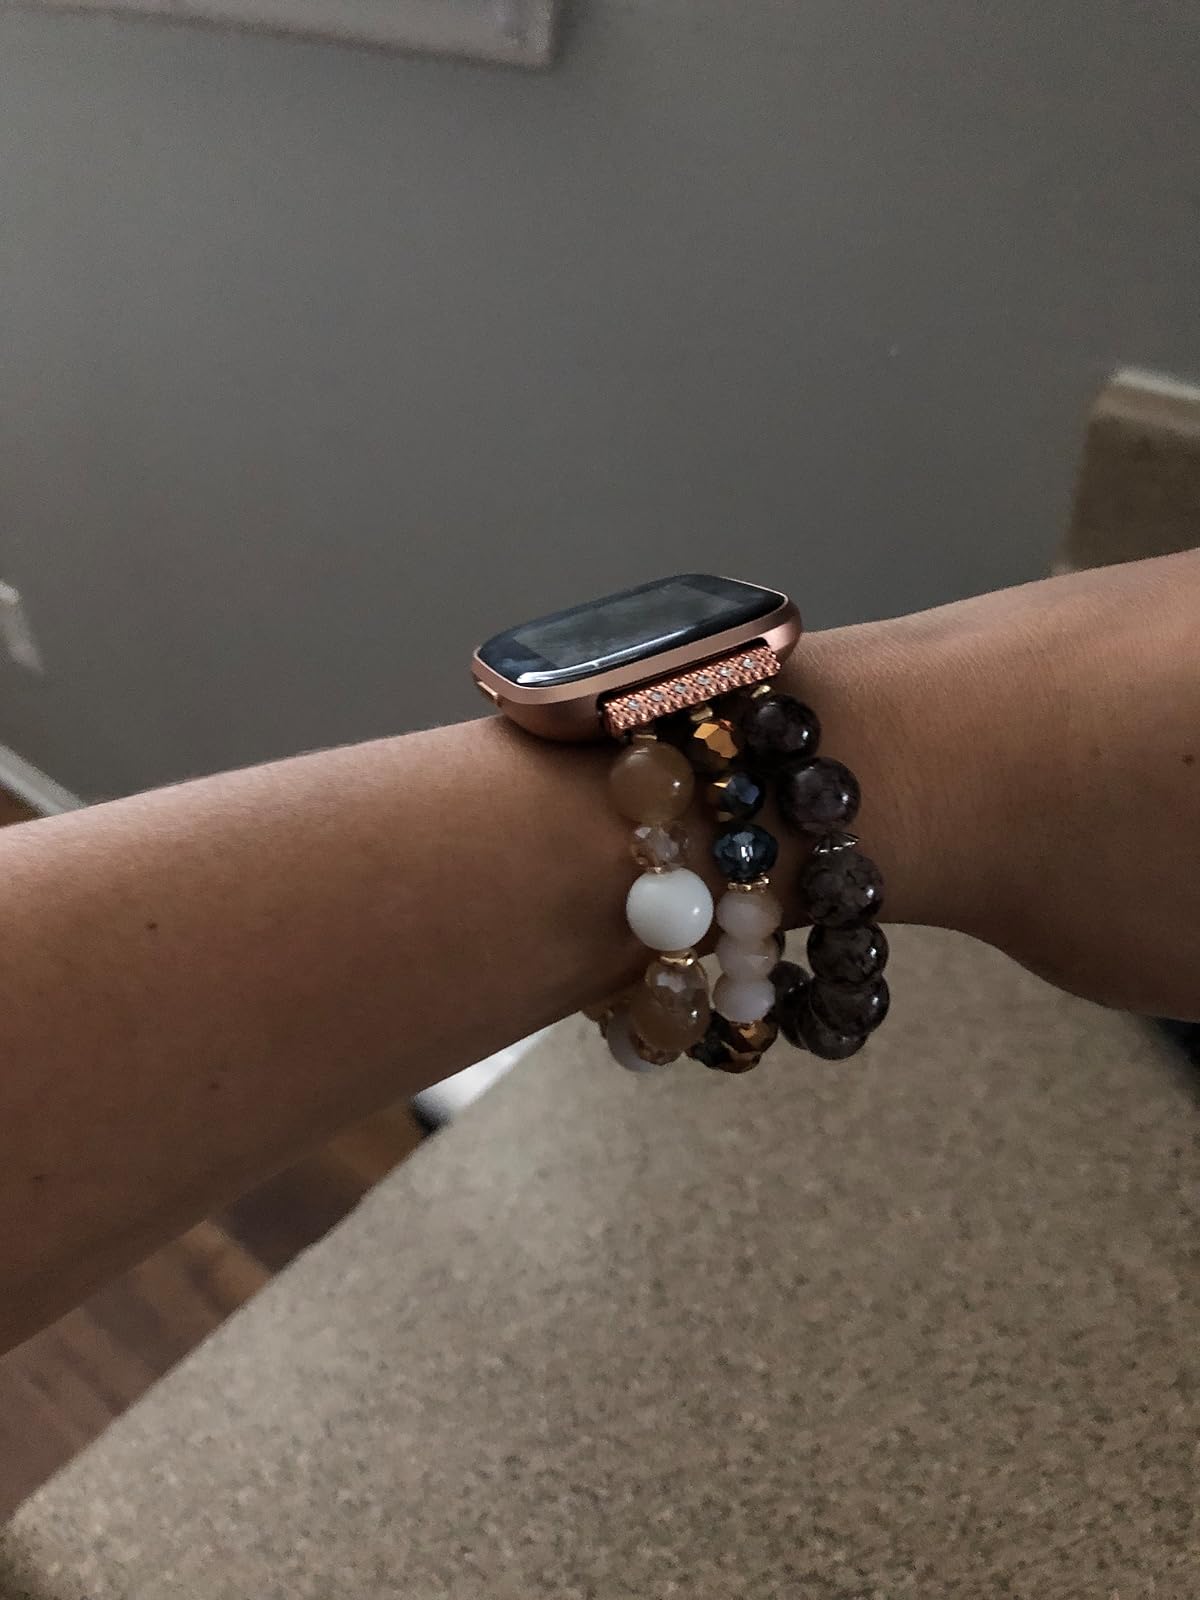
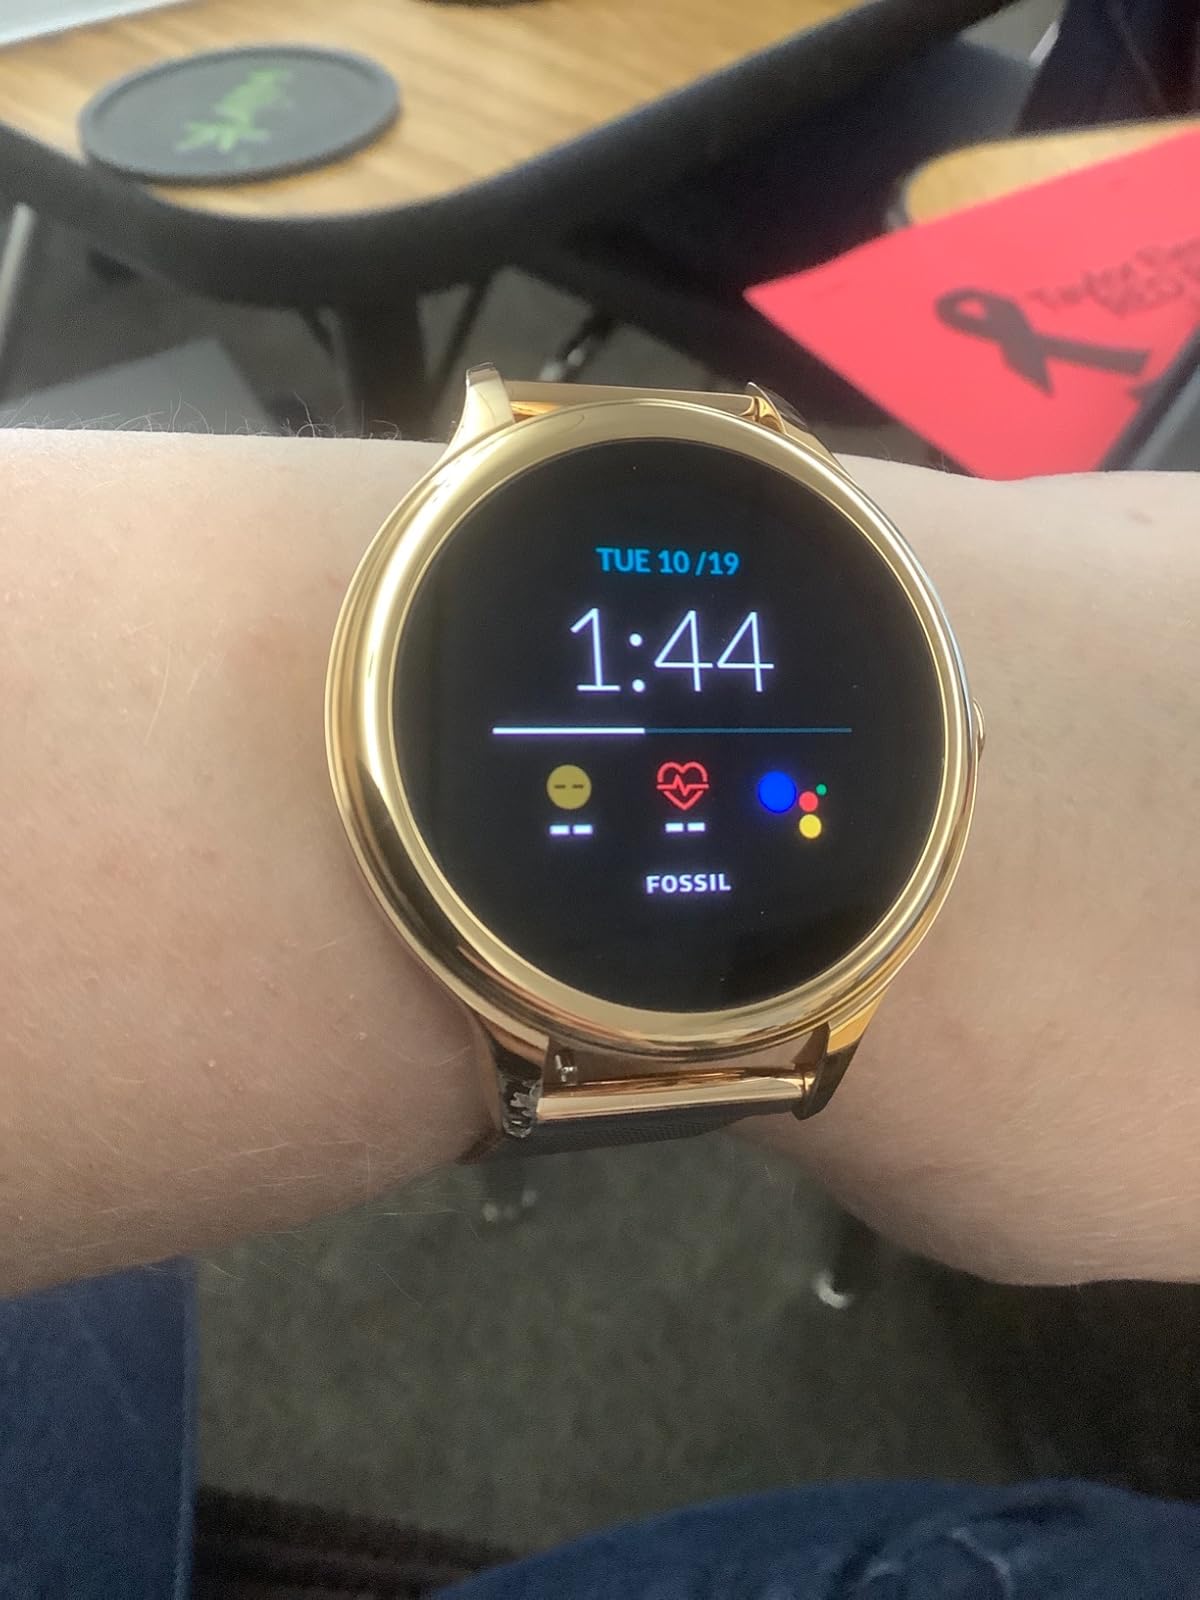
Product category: smartwatch
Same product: no